Roger Douglas

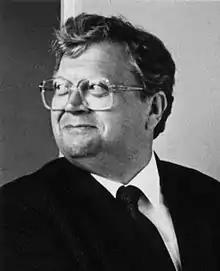
Labour leader David Lange ("pictured") was an early supporter of Douglas's reforms, but became unsettled by the mounting social cost of Rogernomics.

The conflict between Lange and Douglas mirrored the inconsistency at the heart of the government. Lange's talk of consensus and inclusiveness during the 1984 general election campaign echoed Labour's social-democratic history. Douglas personified radical change.